Verena Conzett

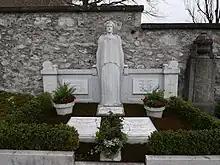
The grave of Conzett and many of her family members, amongst them her son Hans and her grandson Hans.

Verena married Conrad Conzett in 1883, when she was nearly 22 years old. Conrad was divorced with two sons: Conrad, age eight, and Adolf, age six. His ex-wife had been unhappy living in Chur, and returned to America. Verena agreed to take responsibility for the children as their young stepmother. The Conzetts lost their infant daughter Margrit to typhus in 1885. The following year, the couple had their first son together, Hans. Another son, Simon, was born in 1891.